Mike Folmer

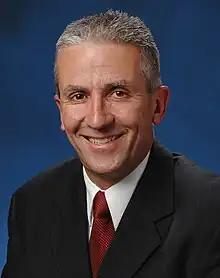
undated photo, before March 2010

Michael Folmer (born January 2, 1956) is an American politician and confessed sex offender. He represented the 48th district in the Pennsylvania State Senate, which includes all of Lebanon County and portions of Dauphin and York Counties, from 2007 to 2019. He is a member of the Republican Party.